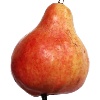
Label: Pear Red 1